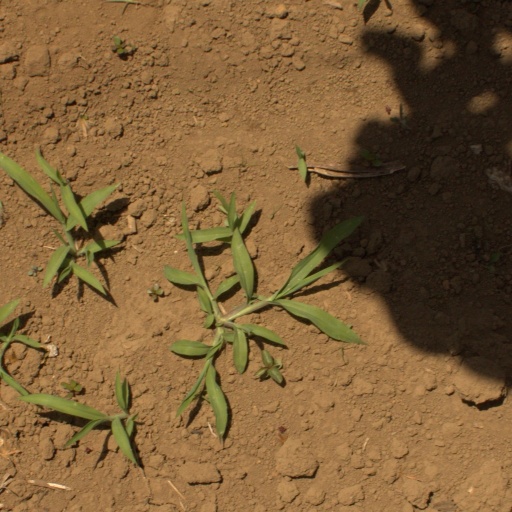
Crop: Jerusalem artichoke